Toronto Varsity Blues women's ice hockey

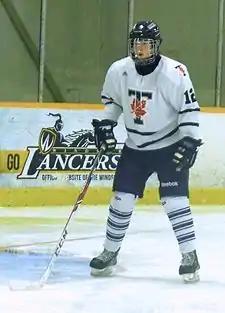
Blues player in 2014

The Marion Hilliard Award recognizes excellence in an OUA women's hockey student-athlete in three areas: hockey, academics and community involvement.